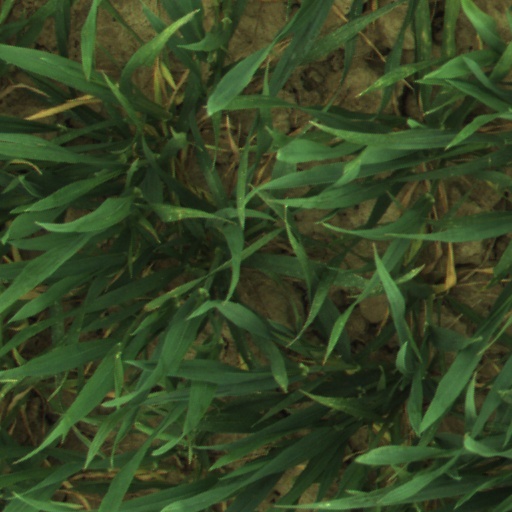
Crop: wheat